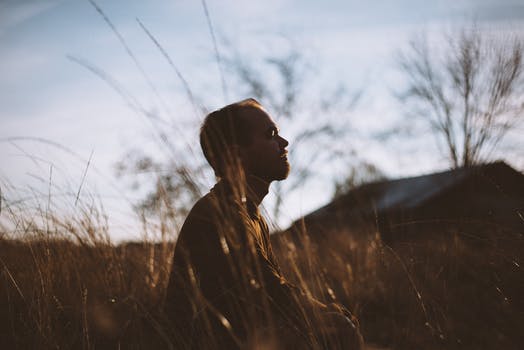
Label: No Watermark